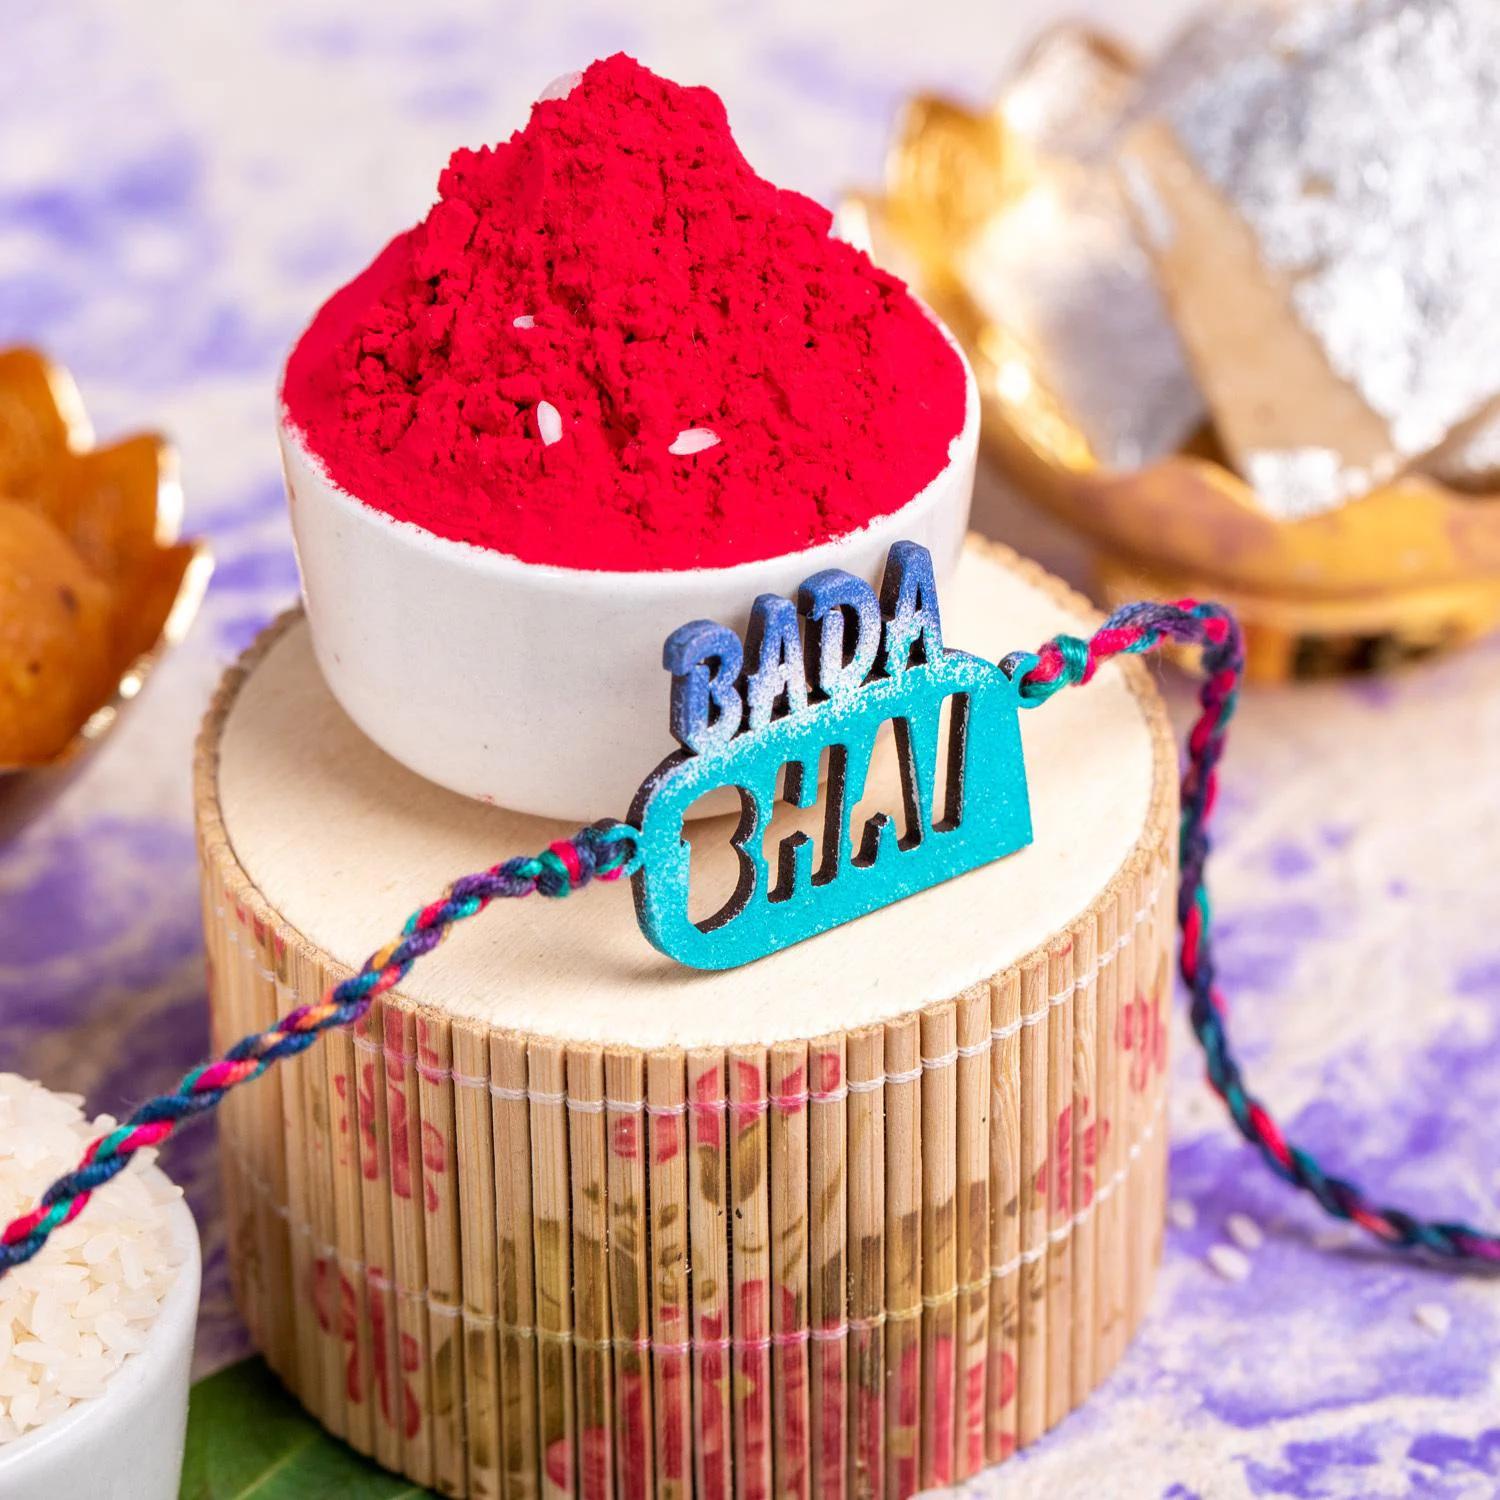
LOOK AND ADORN Handpainted Bada Bhai Designer Rakhi with Roli Chawal for Elder Brother
Type: Bracelets
Brand: LOOK AND ADORN
Price: Rs. 209
 At Look and Adorn, we believe that every Rakhi is a masterpiece that encapsulates the essence of love and artistry. Choose from our diverse collection to find the perfect Rakhi that resonates with your emotions and symbolizes the enduring bond between siblings. With Look and Adorn, make this Raksha Bandhan truly unforgettable.
Features: Each Rakhi is meticulously handcrafted by skilled artisans, ensuring a unique and personalized touch.,Eco-FriendlyColor:Multicolor,Material:Wood
Included: 1 Rakh 1 Roli and Chawal pouch